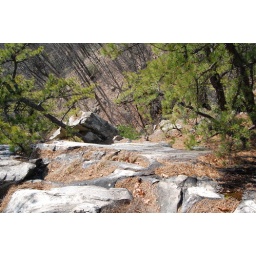
Angled shot of the forest floor below the cliffs.